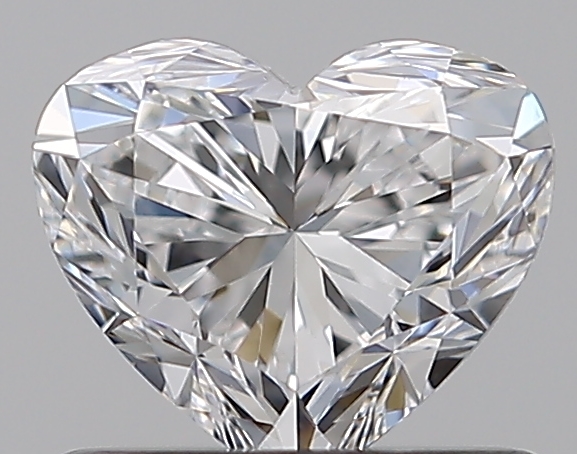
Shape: heart
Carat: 0.7
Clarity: VS2
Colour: D
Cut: EX
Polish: EX
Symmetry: EX
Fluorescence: N
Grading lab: GIA
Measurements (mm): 5.28 x 6.07 x 3.61